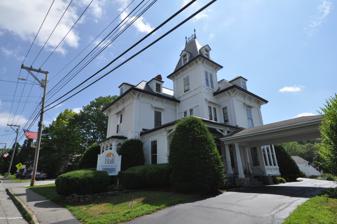
Building: Hutchins House
Country: United States of America
Year built: 1879
Historic house in Maine, United States United States historic place Hutchins House U.S. National Register of Historic Places Show map of Maine Show map of the United States Location 949 Main St., Waldoboro, Maine Coordinates 44°5′46″N 69°22′26″W / 44.09611°N 69.37389°W / 44.09611; -69.37389 Area 0.5 acres (0.20 ha) Built 1879 ( 1879 ) Architectural style Stick/eastlake, Second Empire NRHP reference No. 82000769 Added to NRHP February 19, 1982 The Hutchins House is a historic house at 949 Main Street in Waldoboro, Maine .  Built in 1879 for the widow of a successful ship's captain and shipbuilder, it is an elaborately decorated example of Second Empire architecture with Stick style features.  It was listed on the National Register of Historic Places in 1982; it presently houses a funeral home. Description and history The Hutchins House is prominently situated in the village center of Waldoboro, on the north side of Main Street ( Maine State Route 220 ) between the post office and the Broad Bay Congregational United Church.  It is a 2 + 1 ⁄ 2 -story wood-frame building, with a roughly rectangular footprint augmented by several projecting sections and a three-story tower.  It is covered by a flared hip roof pierced by hipped dormers, and the tower is capped by a hipped roof with iron cresting at the peak.  Eaves are decorated with Stick style brackets, and there is applied stick style woodwork on many exterior surfaces. Windows have shallow shed-roof hoods above them, and some have wooden panels below.  Projecting bays have windows set in pointed-arch openings, again decorated with Stick style elements. The house was built about 1879 for "Aunt Mary Hutchins", the widow of Captain Joseph Clark, who built shipping schooners in the town.  The architect is not known. See also National Register of Historic Places listings in Lincoln County, Maine References